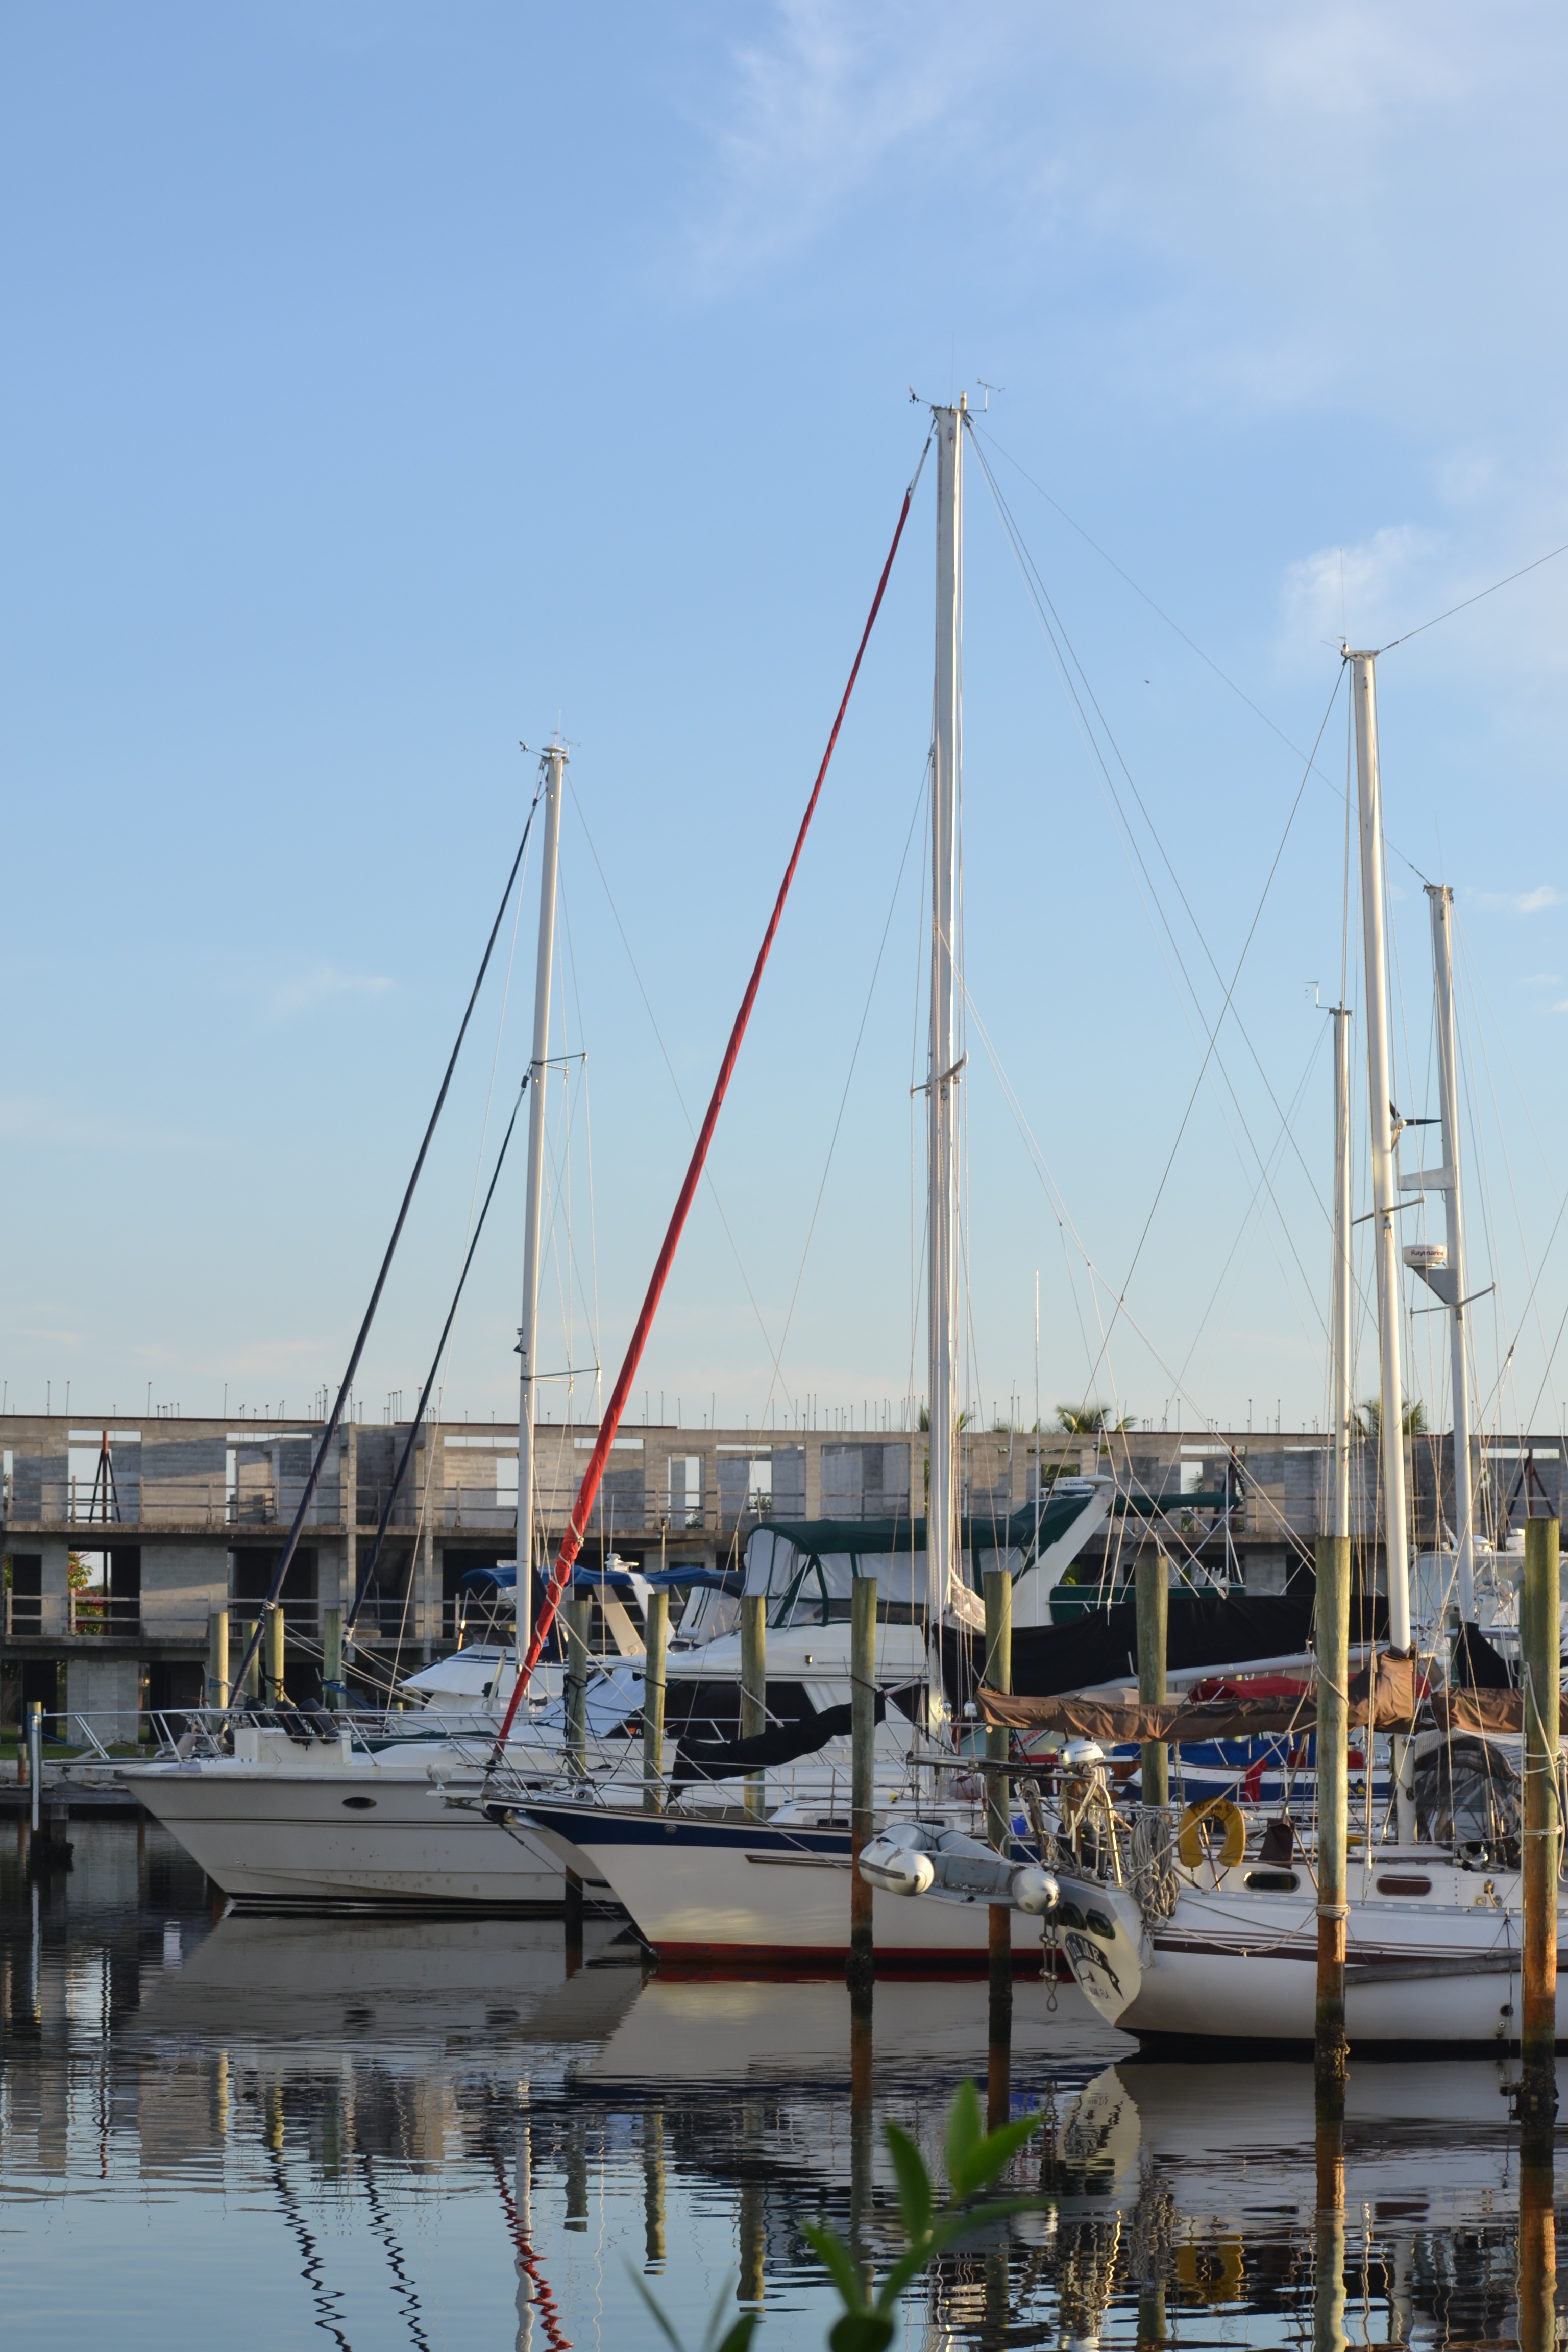
sea, dock, boat, vehicle, mast, sailing, bay, harbor, marina, port, sailboat, sail, watercraft